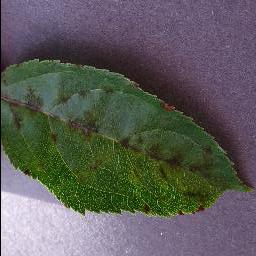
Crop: apple
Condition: scab